Light in painting

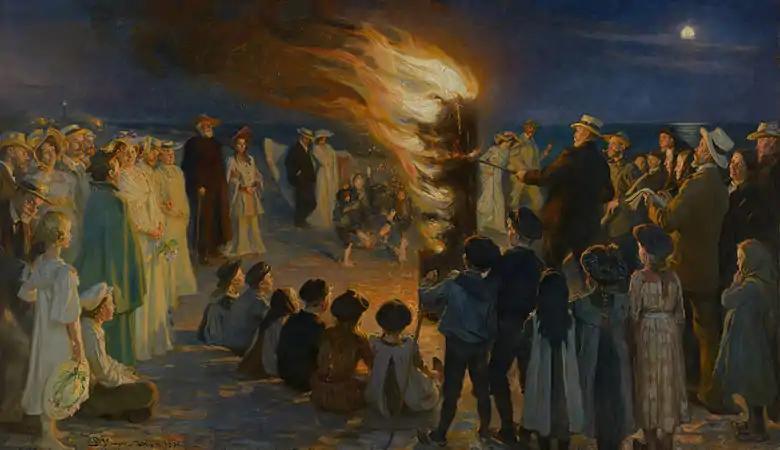
"Midsummer Bonfire on Skagen Beach" (1906), by Peder Severin Krøyer, Skagens Museum, Skagen

One of the 18th century painters most concerned with light was Joseph Wright of Derby, who was interested in the effects of artificial light, which he masterfully captured. He spent some formative years in Italy, where he was interested in the effects of fireworks in the sky and painted the eruptions of Vesuvius. One of his masterpieces is "Experiment with a Bird in an Air Pump" (1768, The National Gallery, London), where he places a powerful light source in the center that illuminates all the characters, perhaps a metaphor for the Enlightenment light that illuminates all human beings equally. The light comes from a candle hidden behind the glass jar used to perform the experiment, whose shadow is placed next to a skull, both symbols of the transience of life, often used in vanitas. Wright made several paintings with artificial lighting, which he called candle light pictures, generally with violent contrasts of light and shadow. In addition – and especially in his paintings of scientific subjects, such as the one mentioned above or "A Philosopher Gives a Lesson on the Table Planetarium" (1766, Derby Museum and Art Gallery, Derby) – light symbolizes reason and knowledge, in keeping with the Enlightenment, the "Age of Enlightenment".